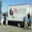
Label: truck